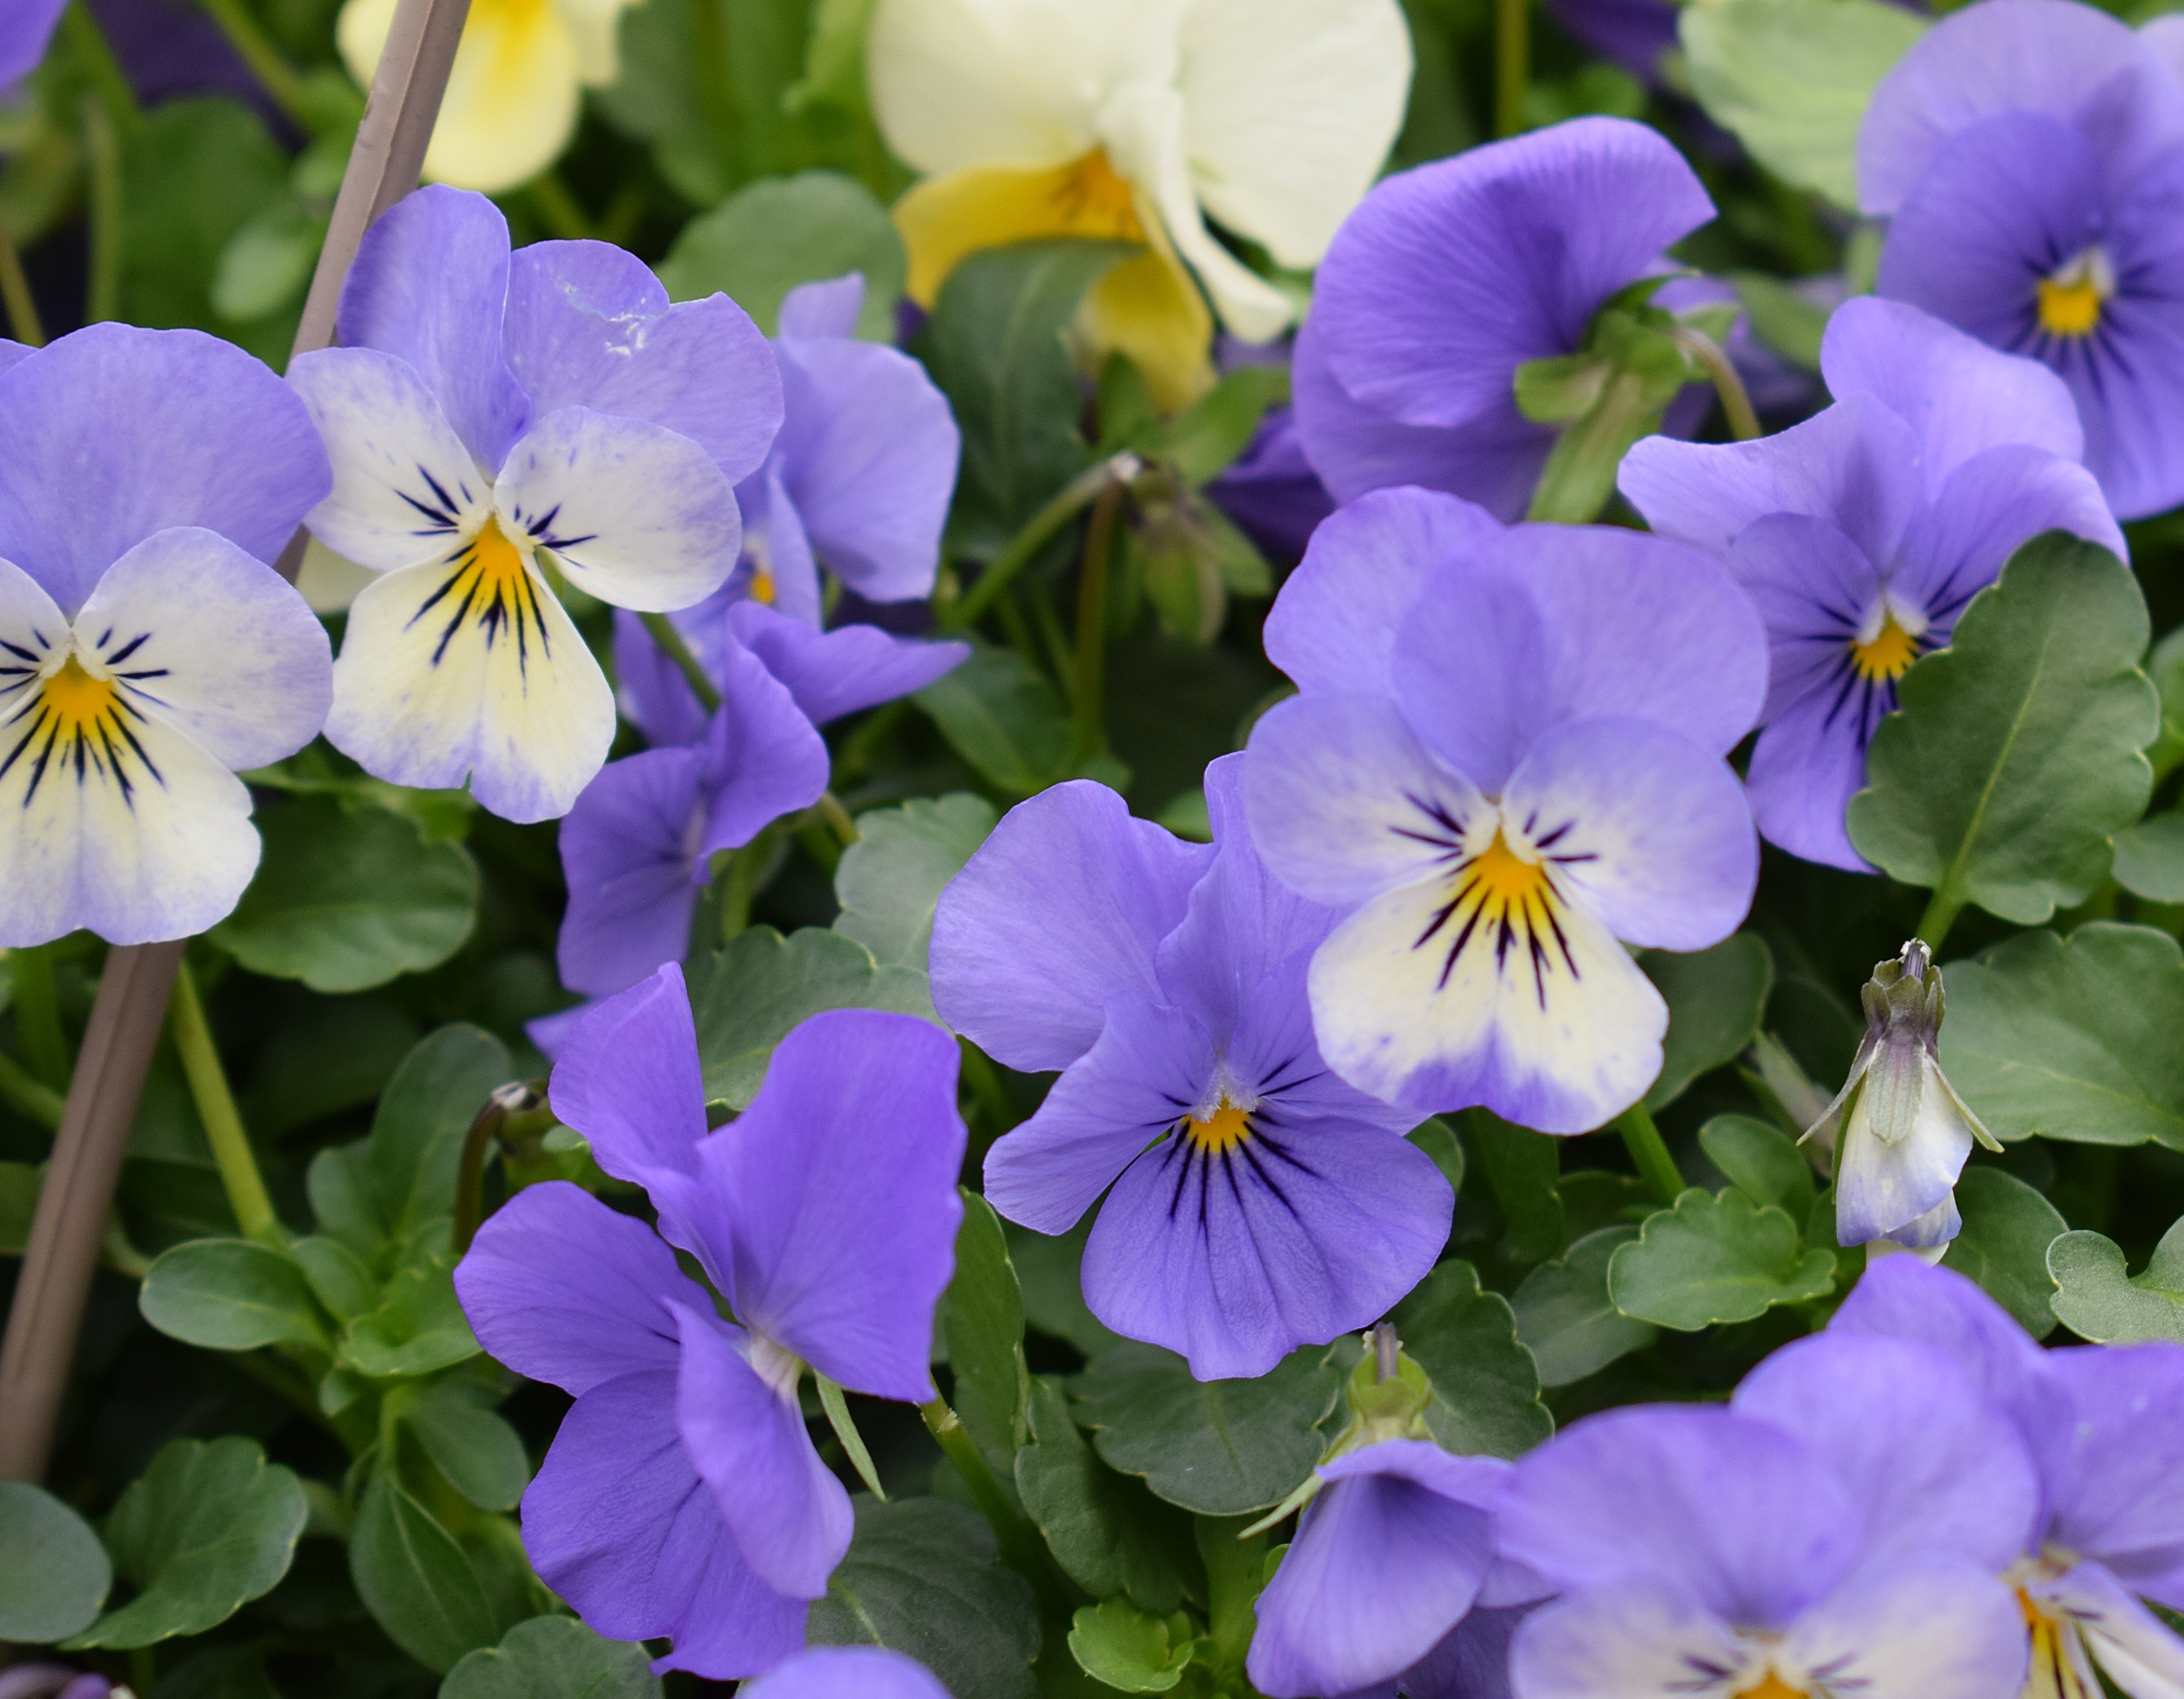
nature, blossom, plant, flower, purple, petal, bloom, colorful, yellow, garden, flora, wildflower, viola, pansies, pansy, flowering plant, annual plant, land plant, violet family, malpighiales, purple pansies